Georgy Arbatov

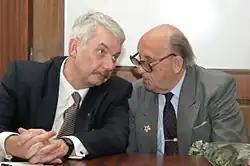
Sergey Rogov with Arbatov, 2005

Arbatov worked at the institute of global economics of the Soviet Academy of Sciences in 1963–64. He was founder director of the Institute for US and Canadian Studies (ISKRAN) from 1965 to 1995. He was appointed director emeritus of the ISKRAN in 1995. He was appointed adviser to the Central Committee of the CPSU on US matters in 1964–67. He was elected to the Central Committee in 1990 and served in the Supreme Soviet. As an adviser to five General Secretaries of the Communist Party, Arbatov was a frequent participant in arms control negotiations conducted between the US and USSR. According to the CIA, Arbatov was an intermediary between the Politburo and the KGB.